Constance Markievicz

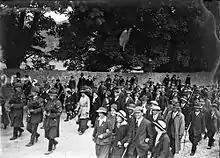
Election victory procession led by Markievicz in County Clare, circa 1918

Along with other leading Sinn Féin members, she was jailed again in 1918 for her part in the supposed German Plot. At the 1918 general election, Markievicz was elected for the constituency of Dublin St Patrick's, beating her opponent William Field with 66% of the vote, as one of 73 Sinn Féin MPs. The results were called on 28 December 1918. This made her the first woman elected to the United Kingdom House of Commons. However, in line with Sinn Féin abstentionist policy, she did not take her seat in the House of Commons.